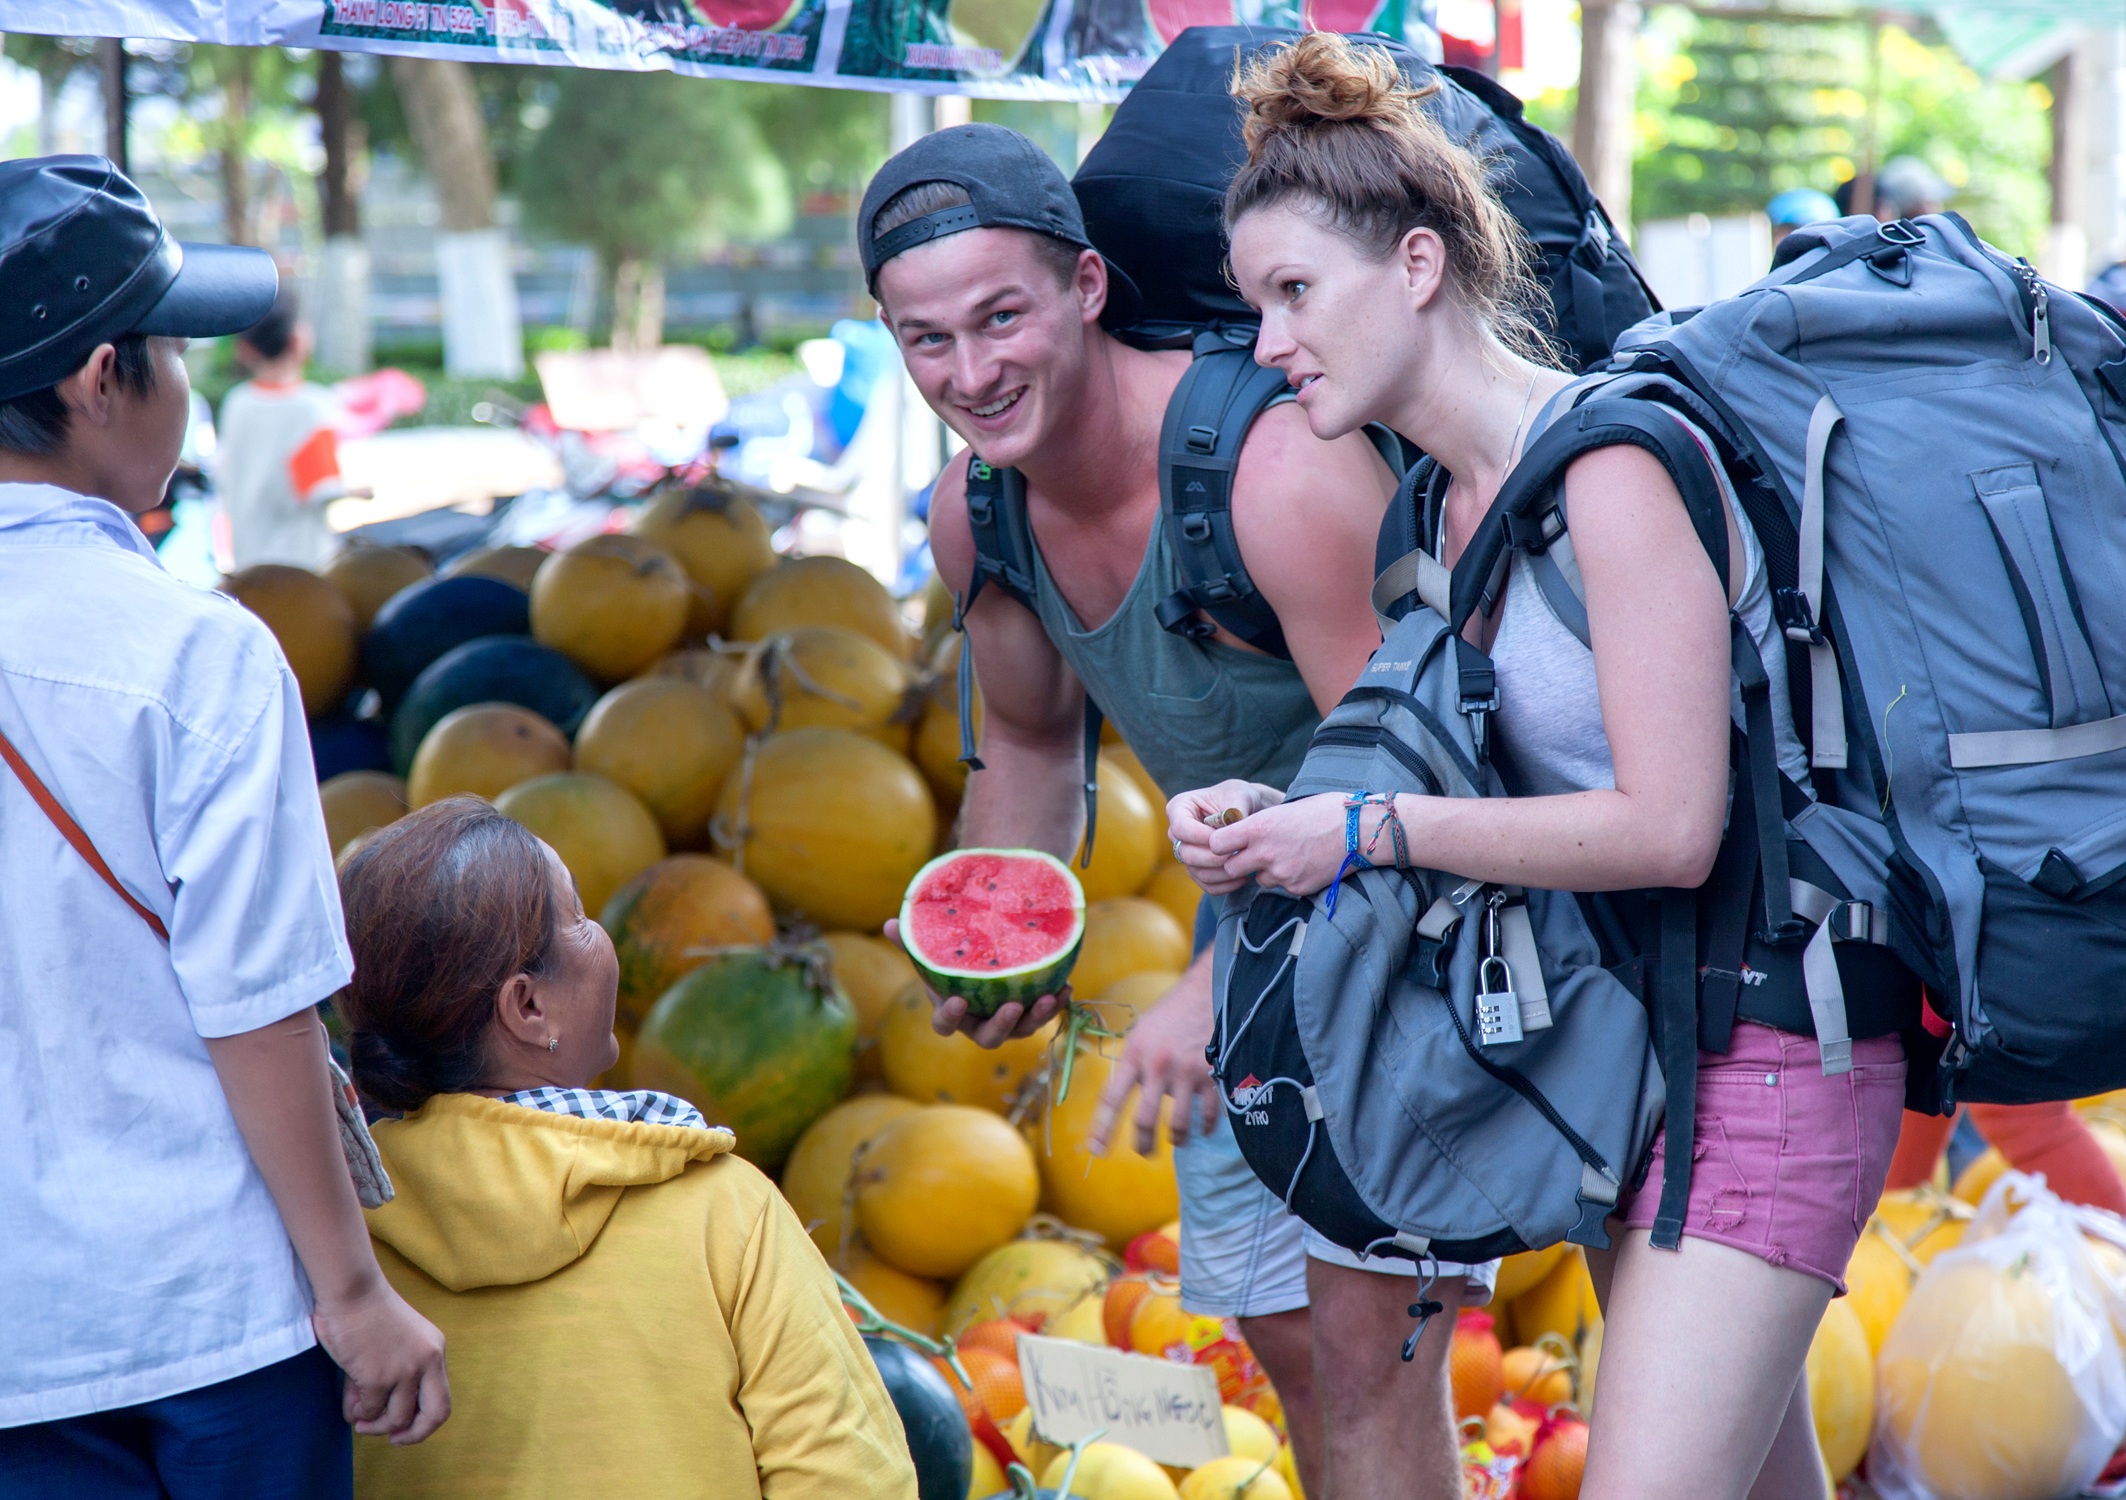
food, produce, backpacker, child, market, watermelon, public space, festival, lost, curious, vietnam tourism, anniversary tour, bying fruit